5 Times Square

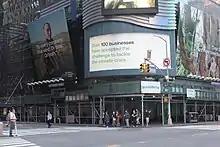
Rounded corner around the base of 5 Times Square

Boston Properties attempted to sell 5 Times Square in early 2006 to Istithmar World. However, Istithmar declined to buy the building because of tax concerns, specifically the fact that EY would be the auditor for the sale. After putting the building back for sale in October 2006, Boston Properties sold it the following month to AVR Realty for $1.28 billion in cash, or about . The sale, a record for the time, was part of a trend of real estate investment trusts purchasing Midtown property in the mid-2000s. That year, NBC Universal erected a screen and two billboards above the building's Champs Sports store, totaling . Cosmetics store Sephora opened a store at the building's base in July 2009.